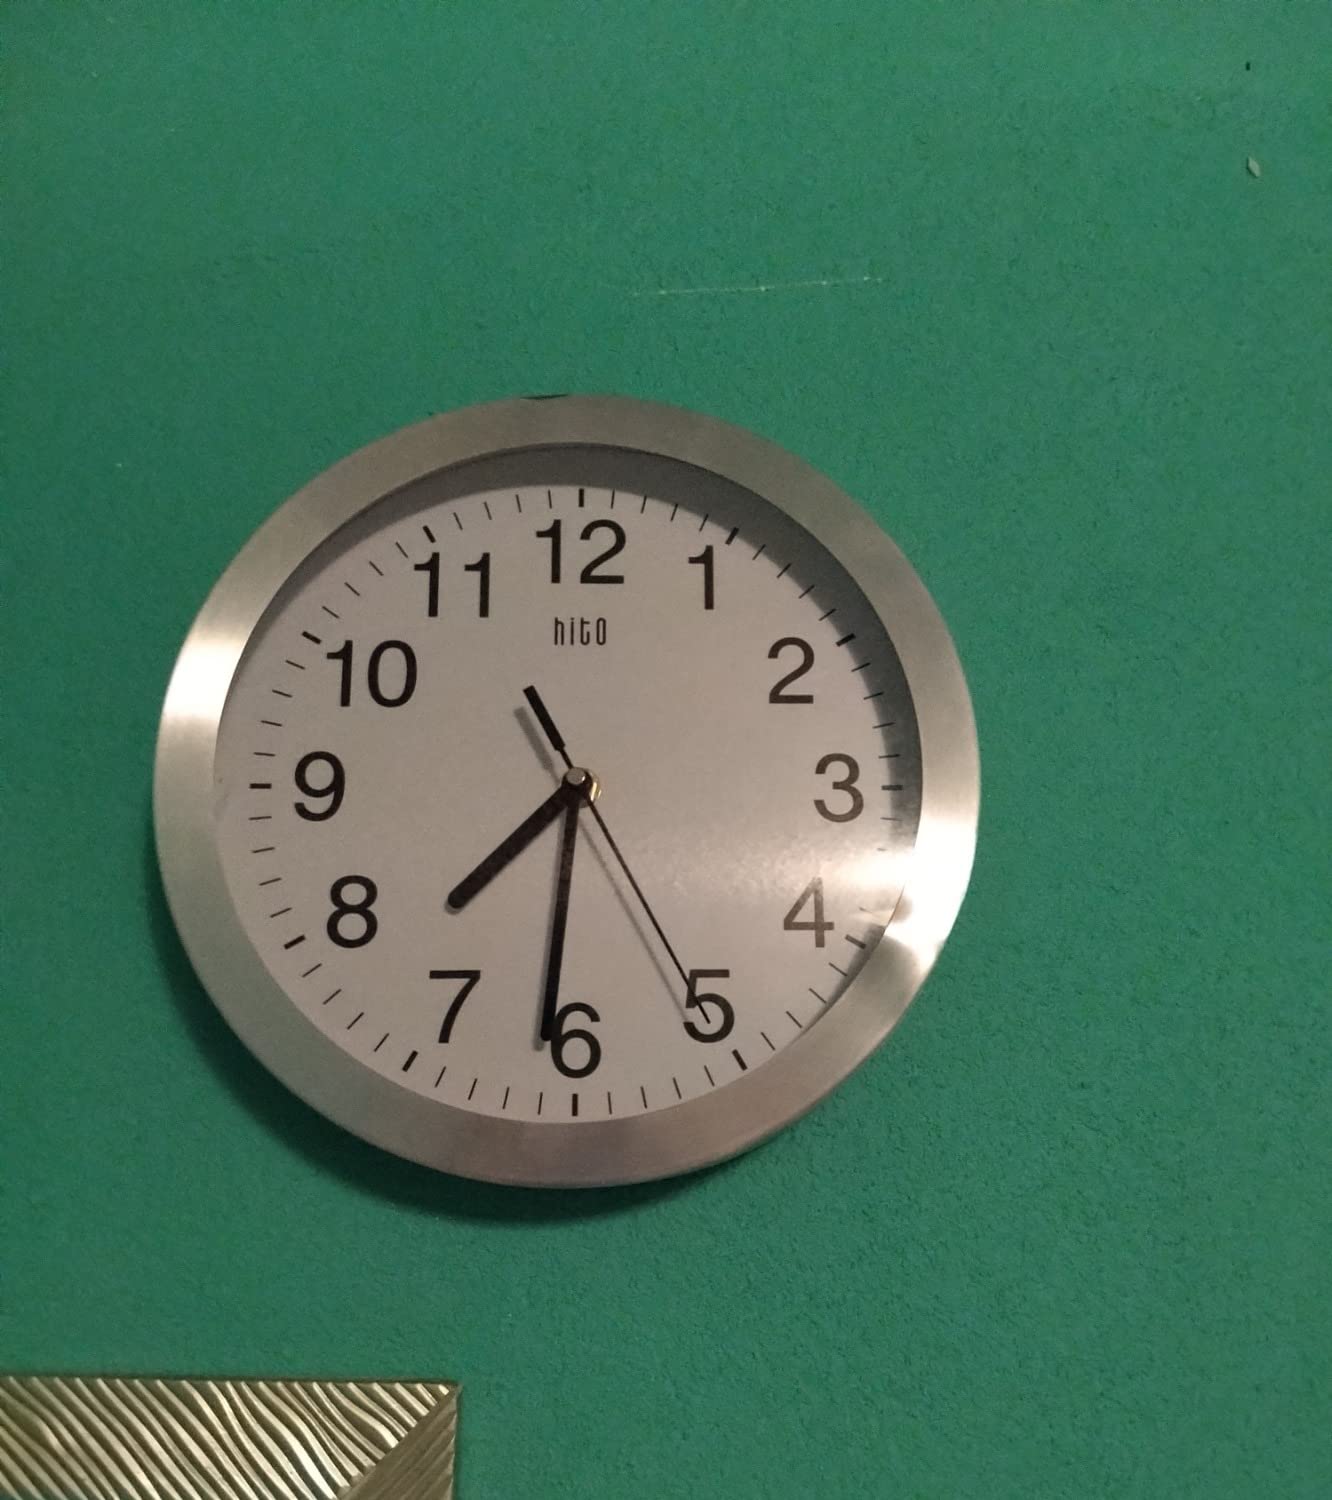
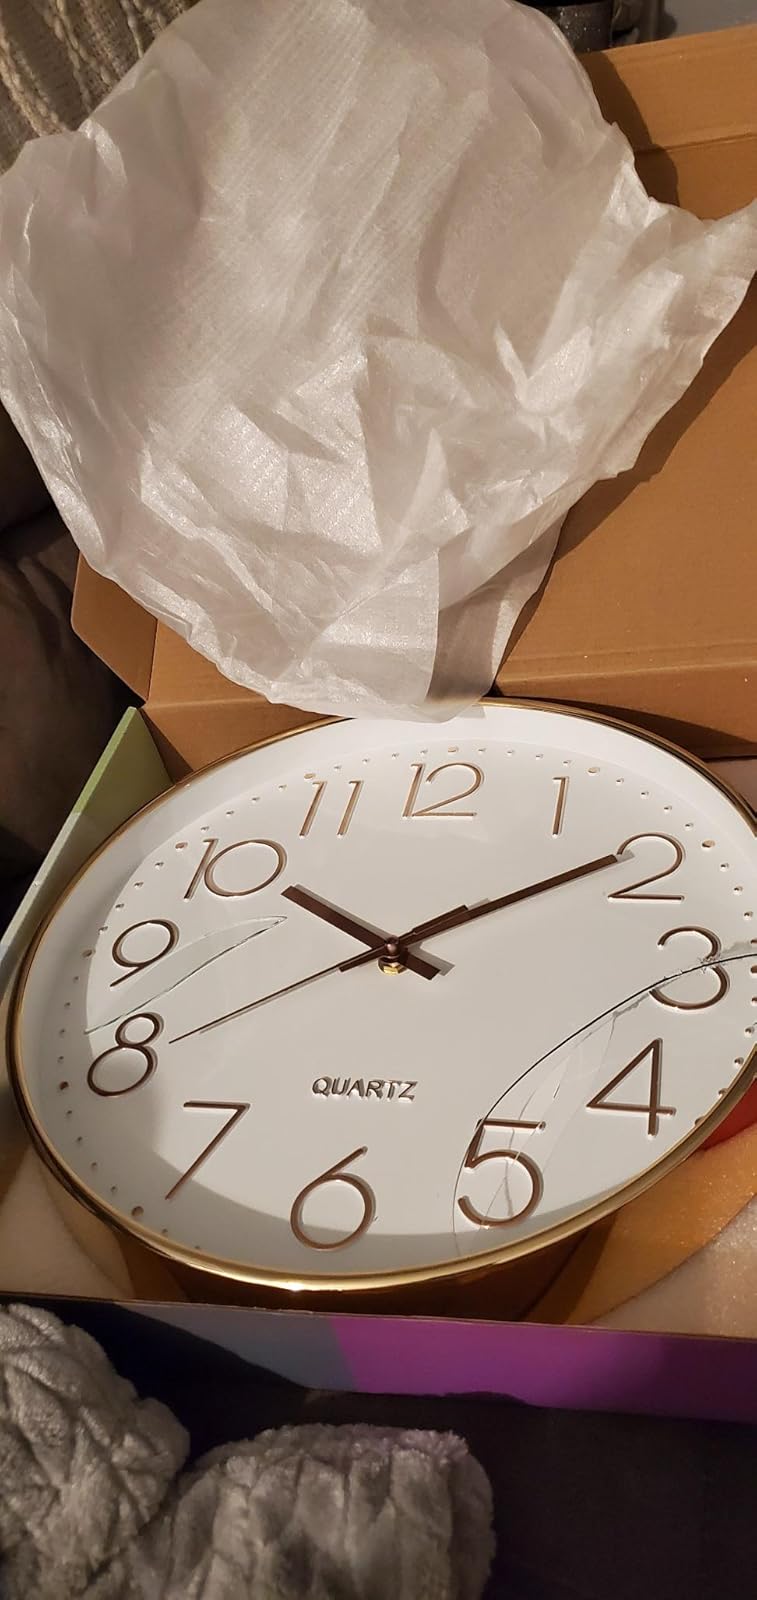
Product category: clock
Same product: no